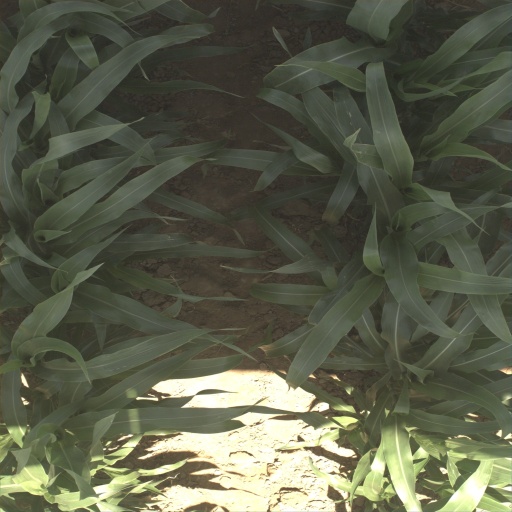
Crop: sorghum